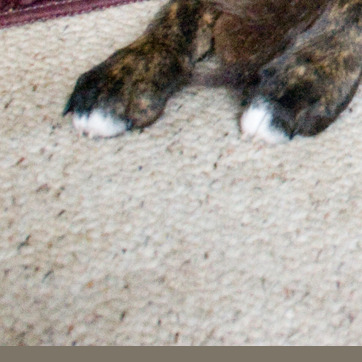
Material: carpet